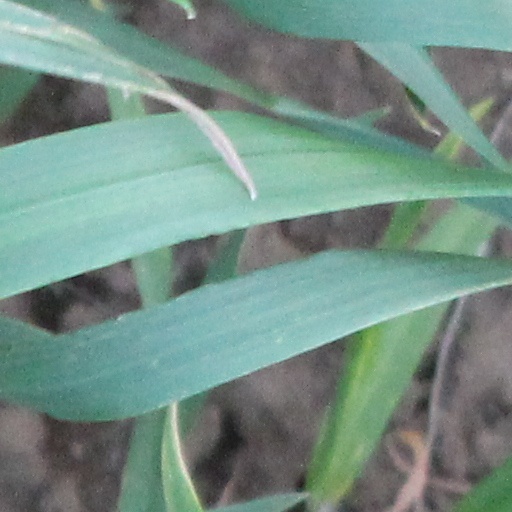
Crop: wheat